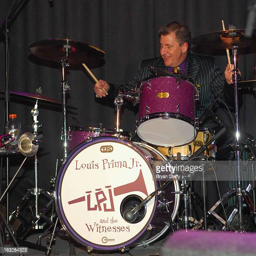
rock artist performs during the grand opening